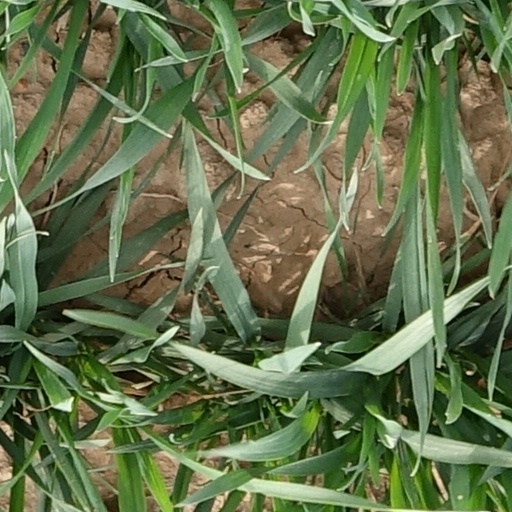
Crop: wheat